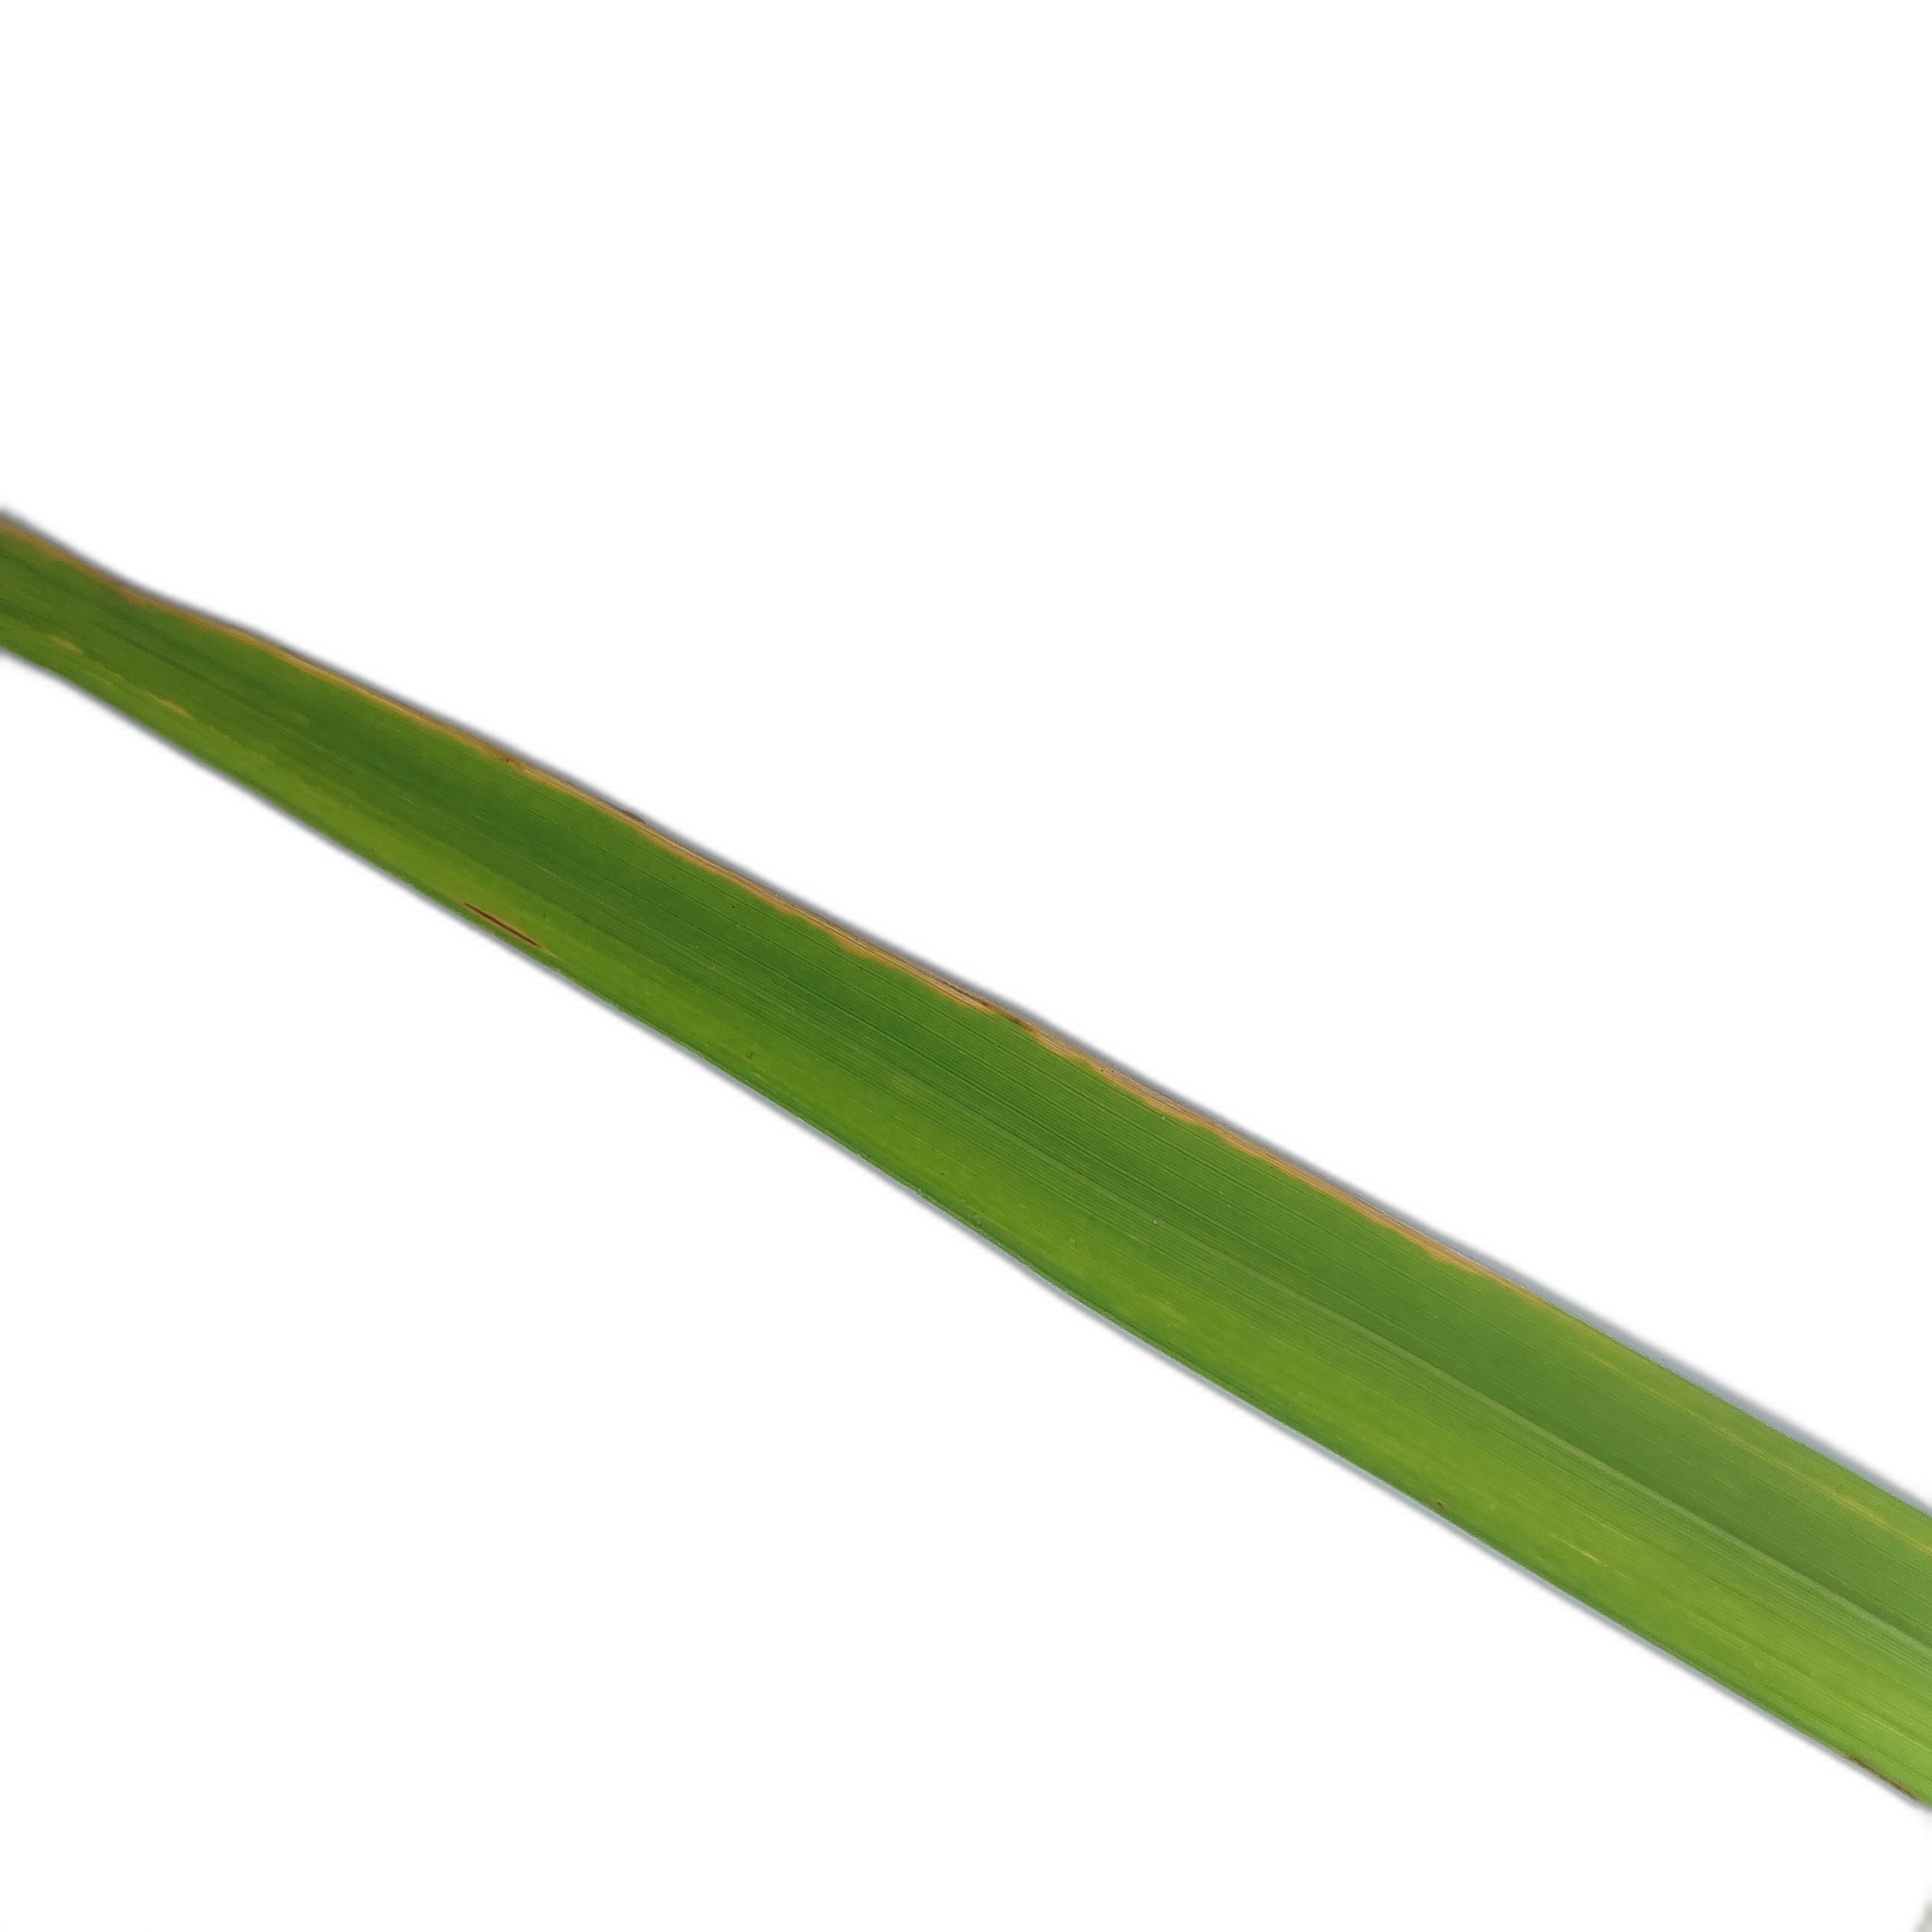
Label: Healthy